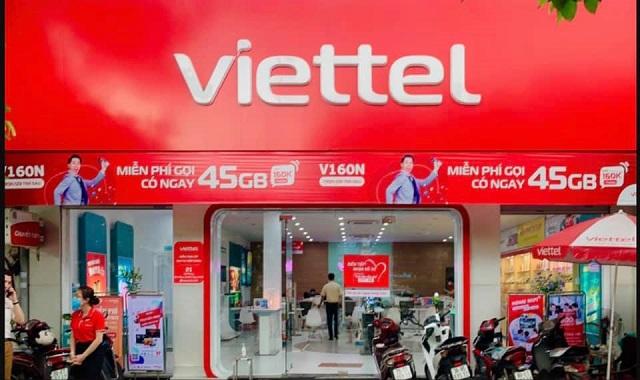
ở trước cửa của cửa hàng có sự xuất hiện của những chiếc xe máy